Describe the emotion expressed in this image:  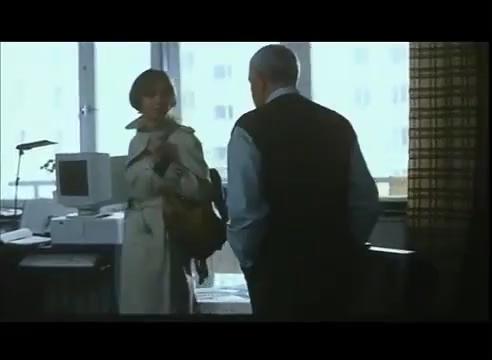
This person displays Suffering, valence and arousal with low intensity.